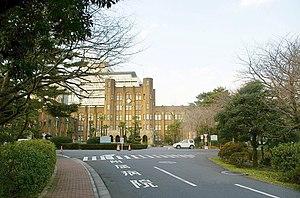
Yoshikazu Uchida, 23 février 1885 - 14 décembre 1972, est un architecte et ingénieur japonais. Il conçoit de nombreux bâtiments sur le campus de l'Université de Tokyo dont il est par ailleurs le 14ᵉ président.